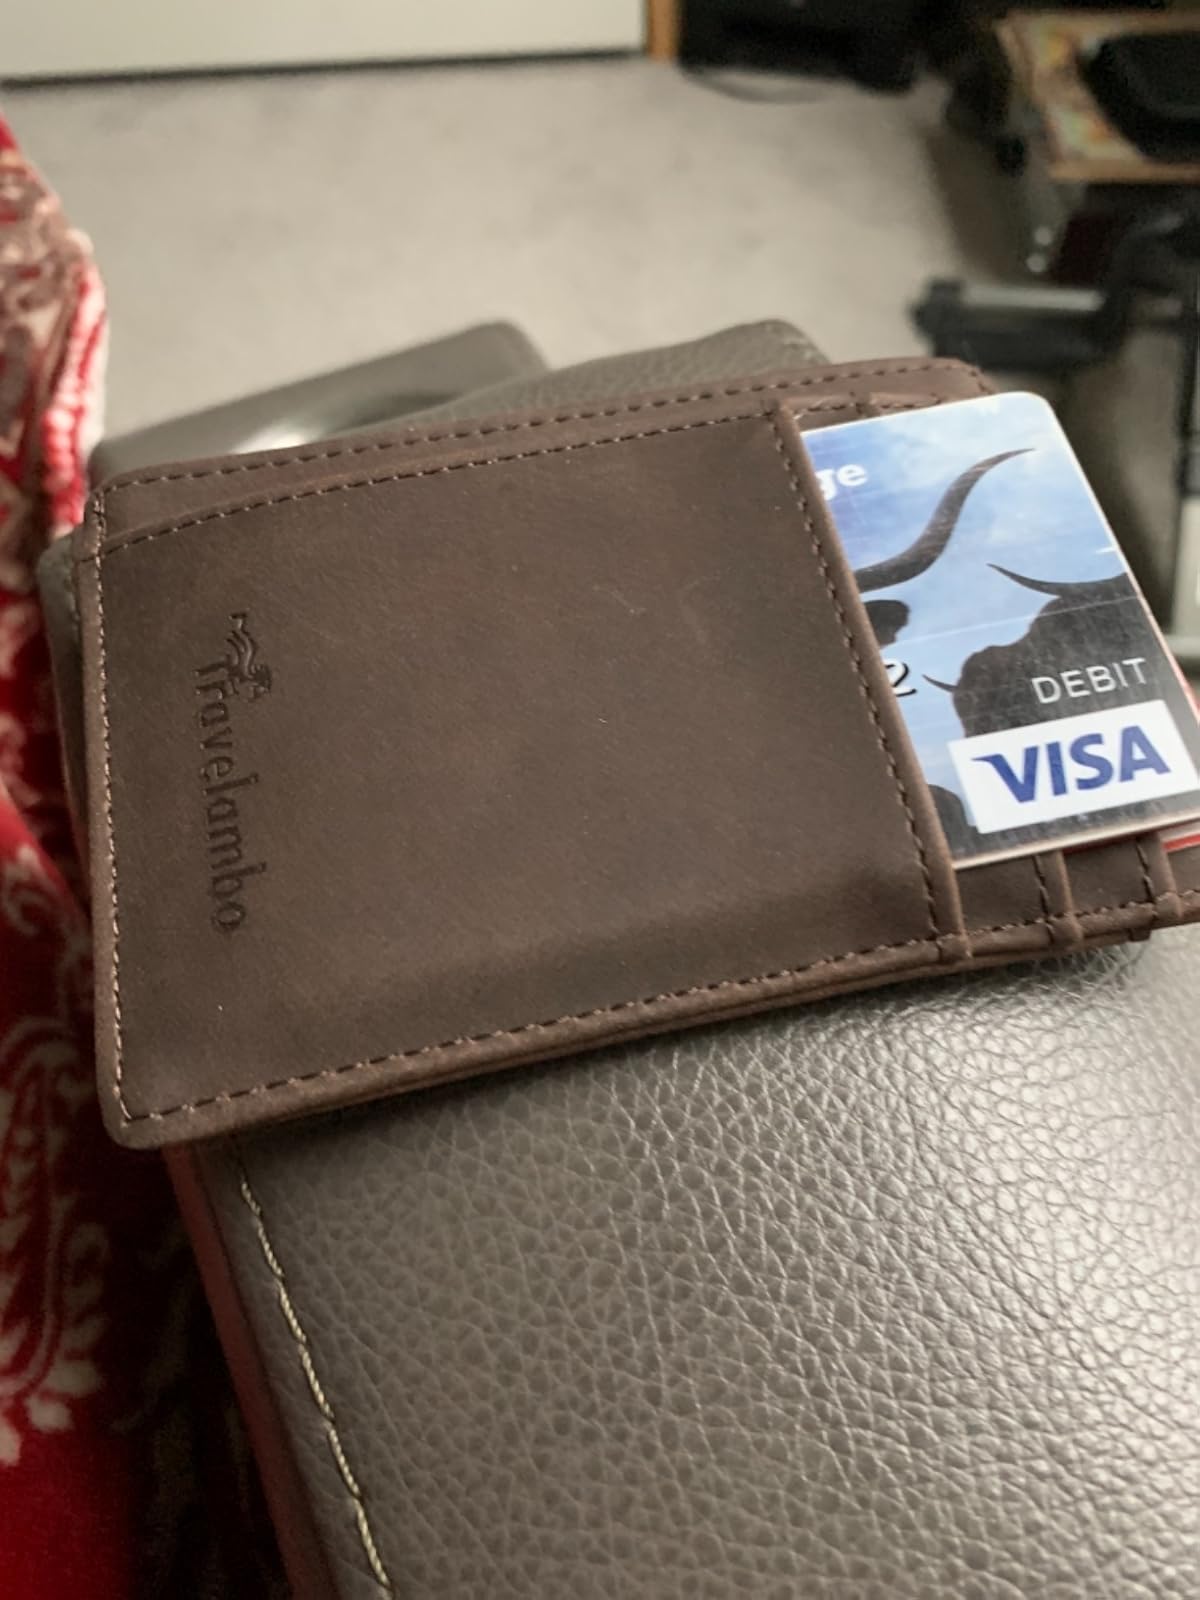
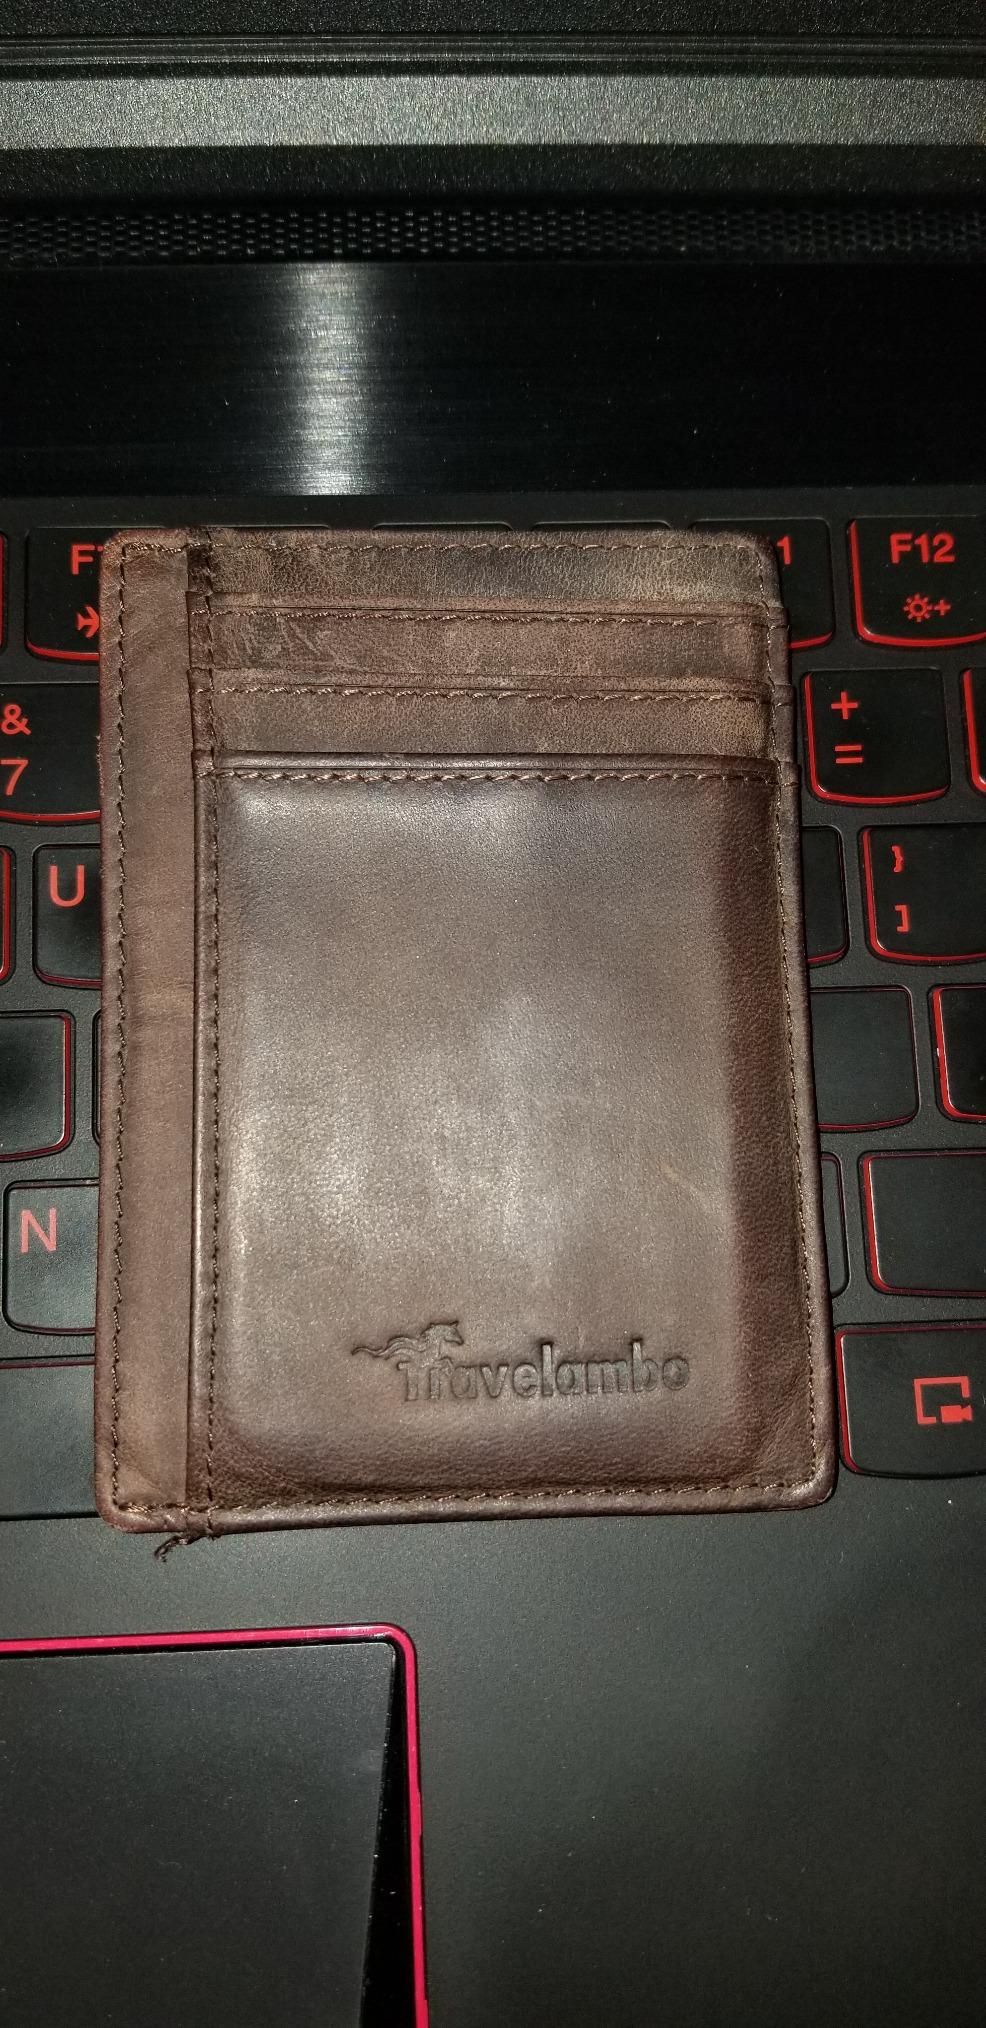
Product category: accessories_wallet
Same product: yes